Bella Shmurda

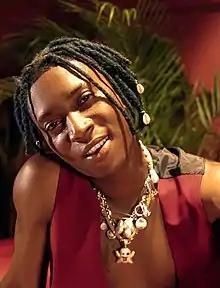

Abiola Ahmed Akinbiyi (born 27 January 1996), known professionally as Bella Shmurda, is a Nigerian singer and songwriter. He rose to prominence in 2019 with the release of the song "Vision 2020", and a follow-up remix which featured Olamide. He is also the leader of Dangbana Republik; a collective of creatives in Lagos providing community and humanitarian contributions.